Stadium Merdeka

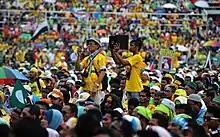
The People Uprising rally, held at the stadium

Mariah Carey first perform at the stadium on 20 February 2004 as a part of her Charmbracelet World Tour. She returned to the stadium ten years later in her The Elusive Chanteuse Show on 22 October 2014.